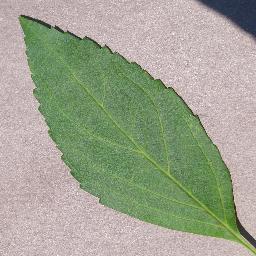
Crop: cherry
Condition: (including_sour)_healthy